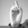
ASL letter: D